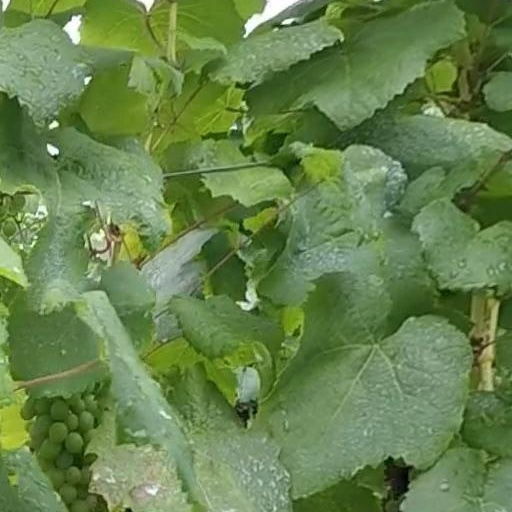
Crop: grape